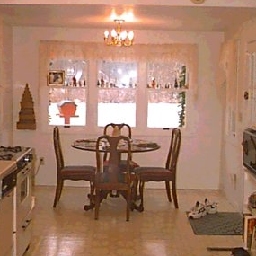
Room type: kitchen